National Electoral Council (Honduras)

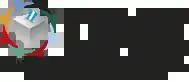
Logo of the National Electoral Council

The National Electoral Council is the highest electoral authority, both at the administrative and jurisdictional level in the Republic of Honduras. It was created through constitutional reforms in January 2019, supplanting the previous Supreme Electoral Tribunal.